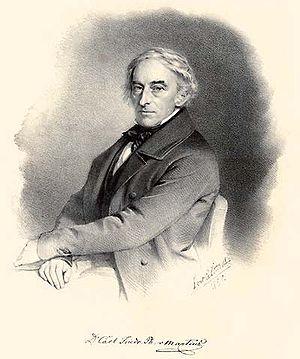
Carl Friedrich Philipp von Martius est un botaniste, ethnographe et explorateur allemand, né le 17 avril 1794 à Erlangen et mort le 13 décembre 1868 à Munich.